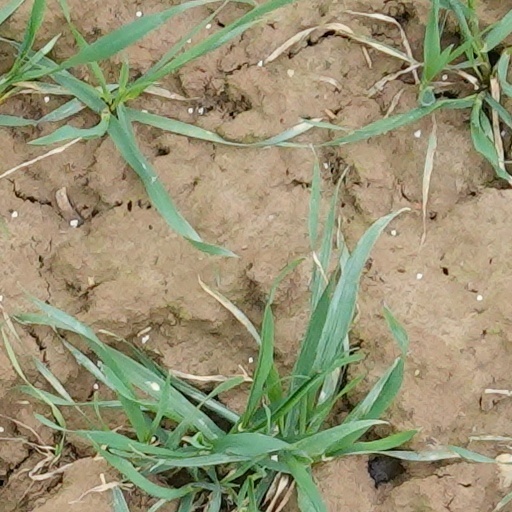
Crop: wheat